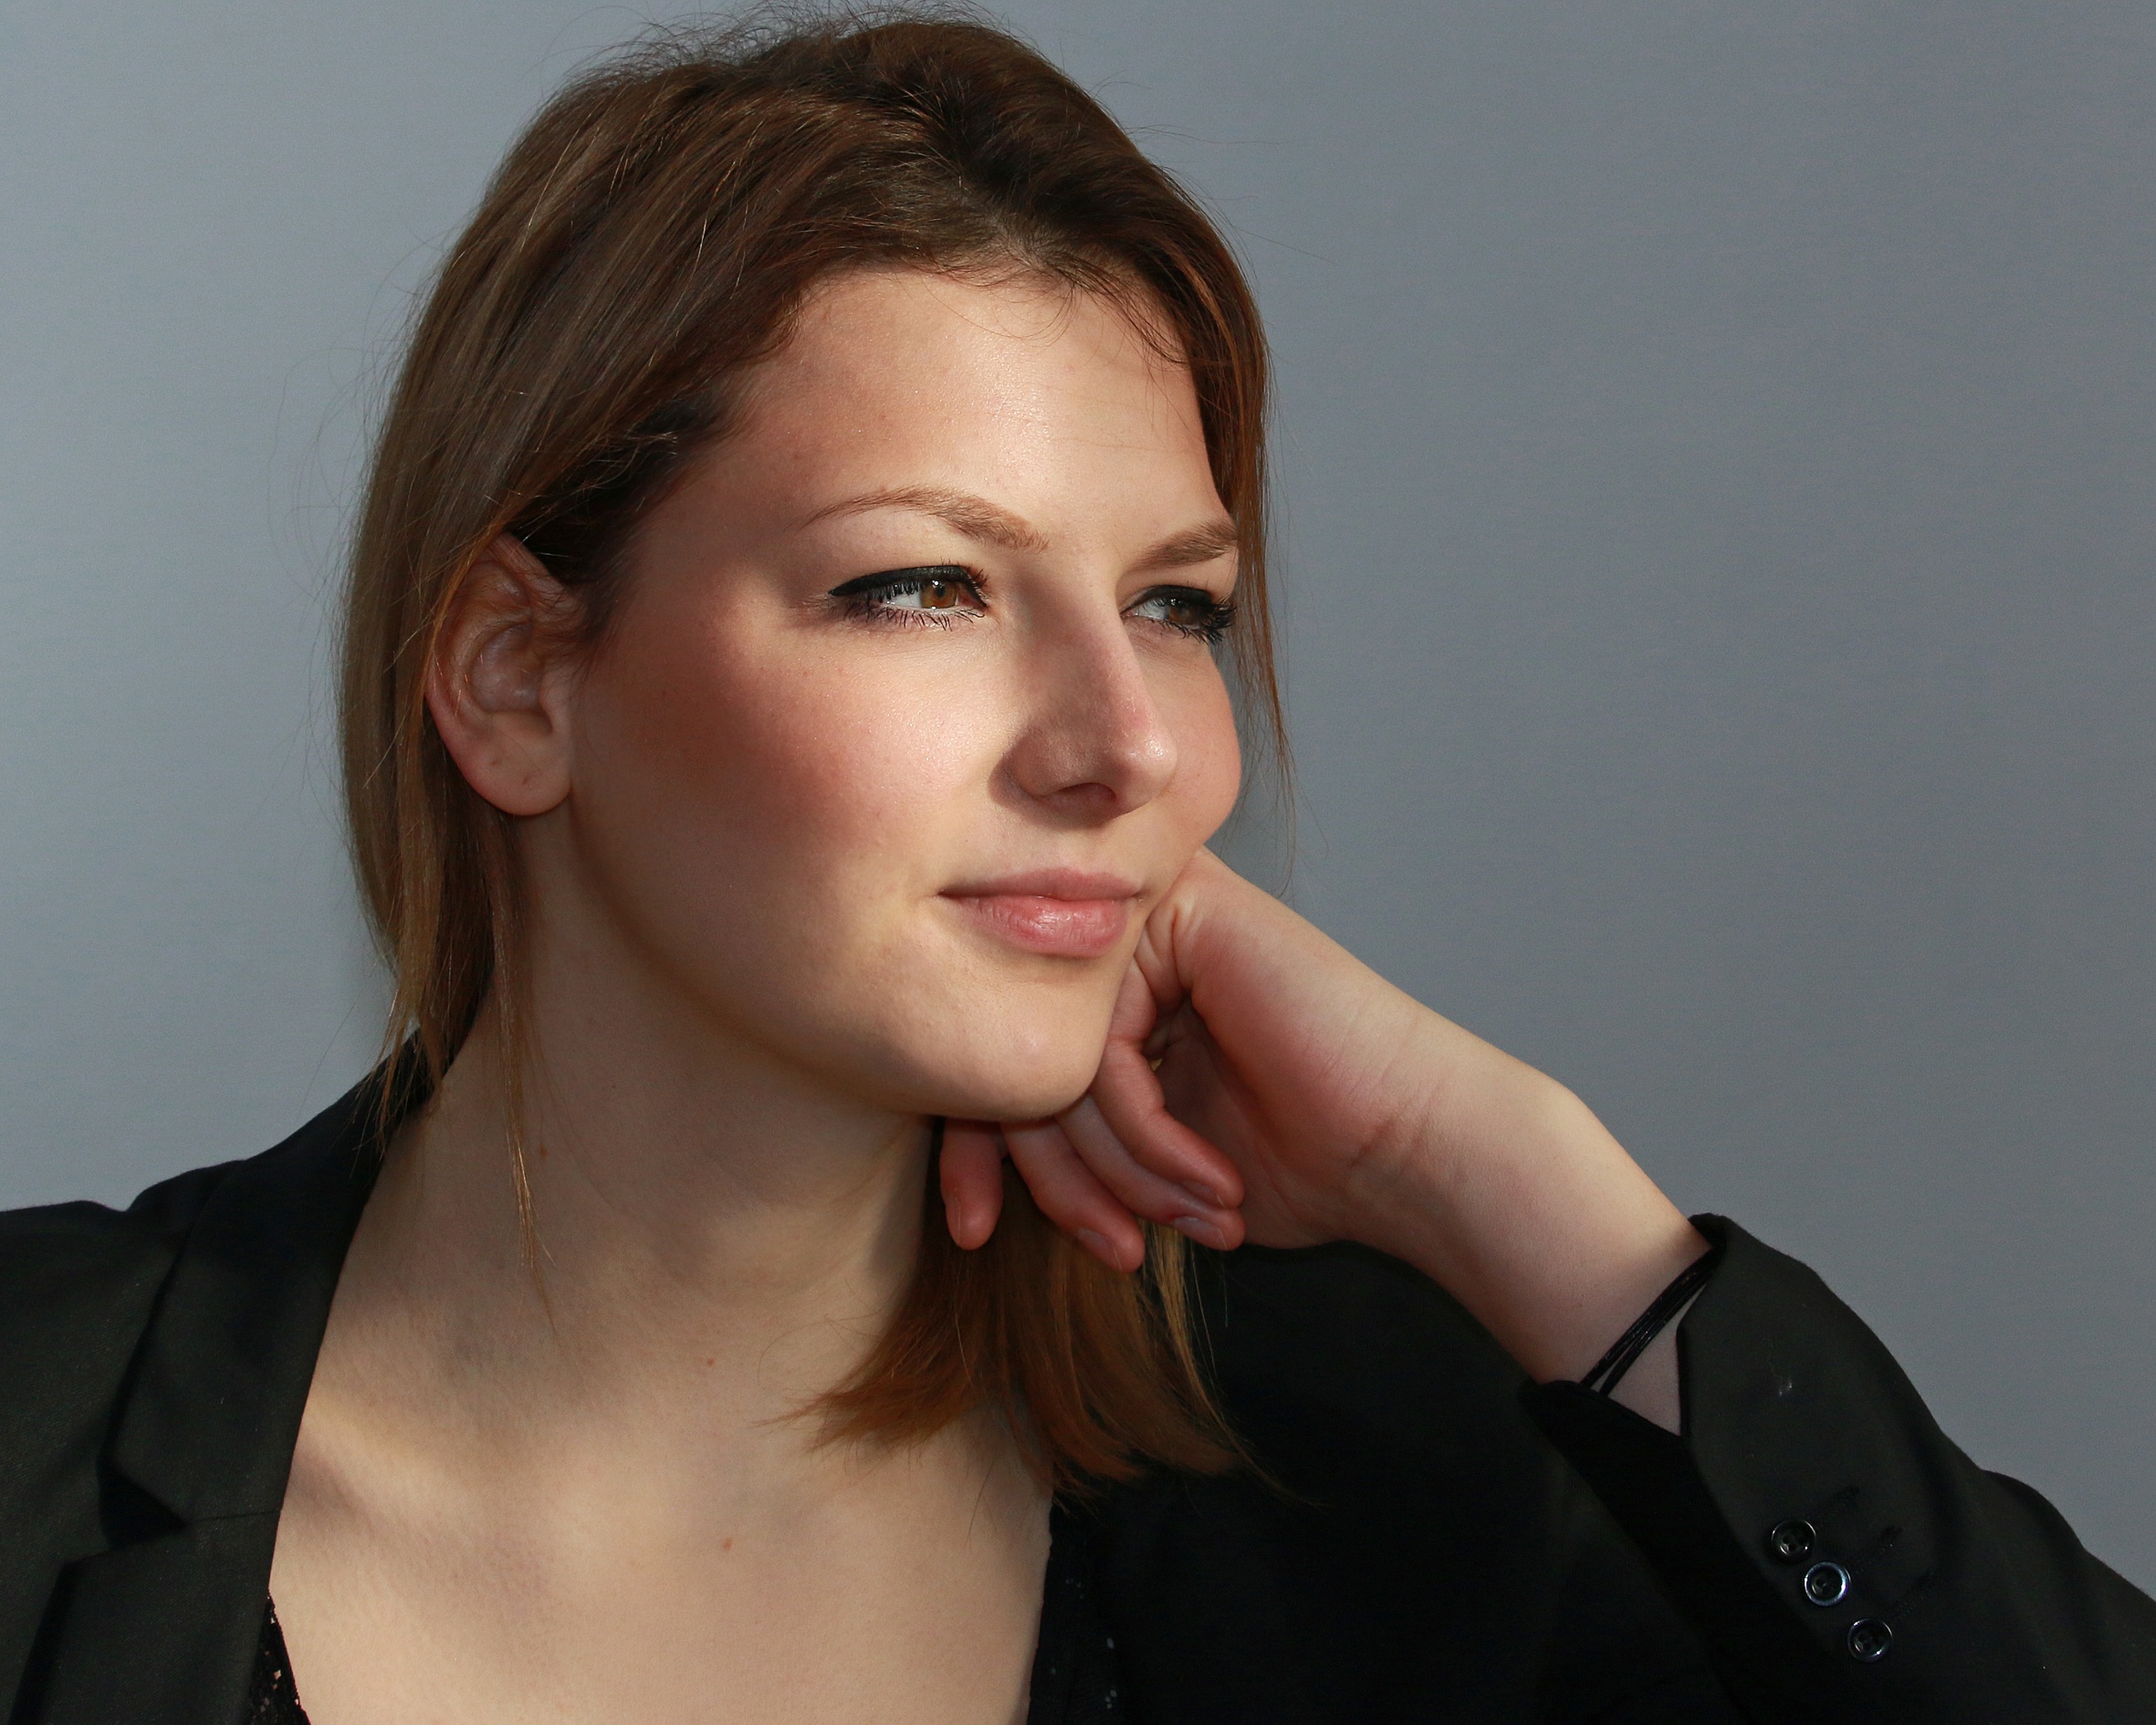
person, girl, woman, hair, singer, portrait, model, fashion, lady, lip, hairstyle, smile, mouth, long hair, human body, black hair, face, nose, happy, eye, glasses, head, skin, beauty, beautiful, blond, organ, young woman, photo shoot, brown hair, half profile, portrait photography, art model